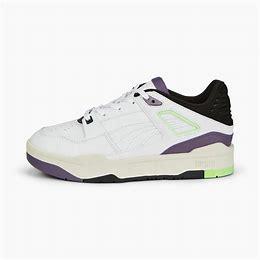
Brand: Puma
Model: Slipstream